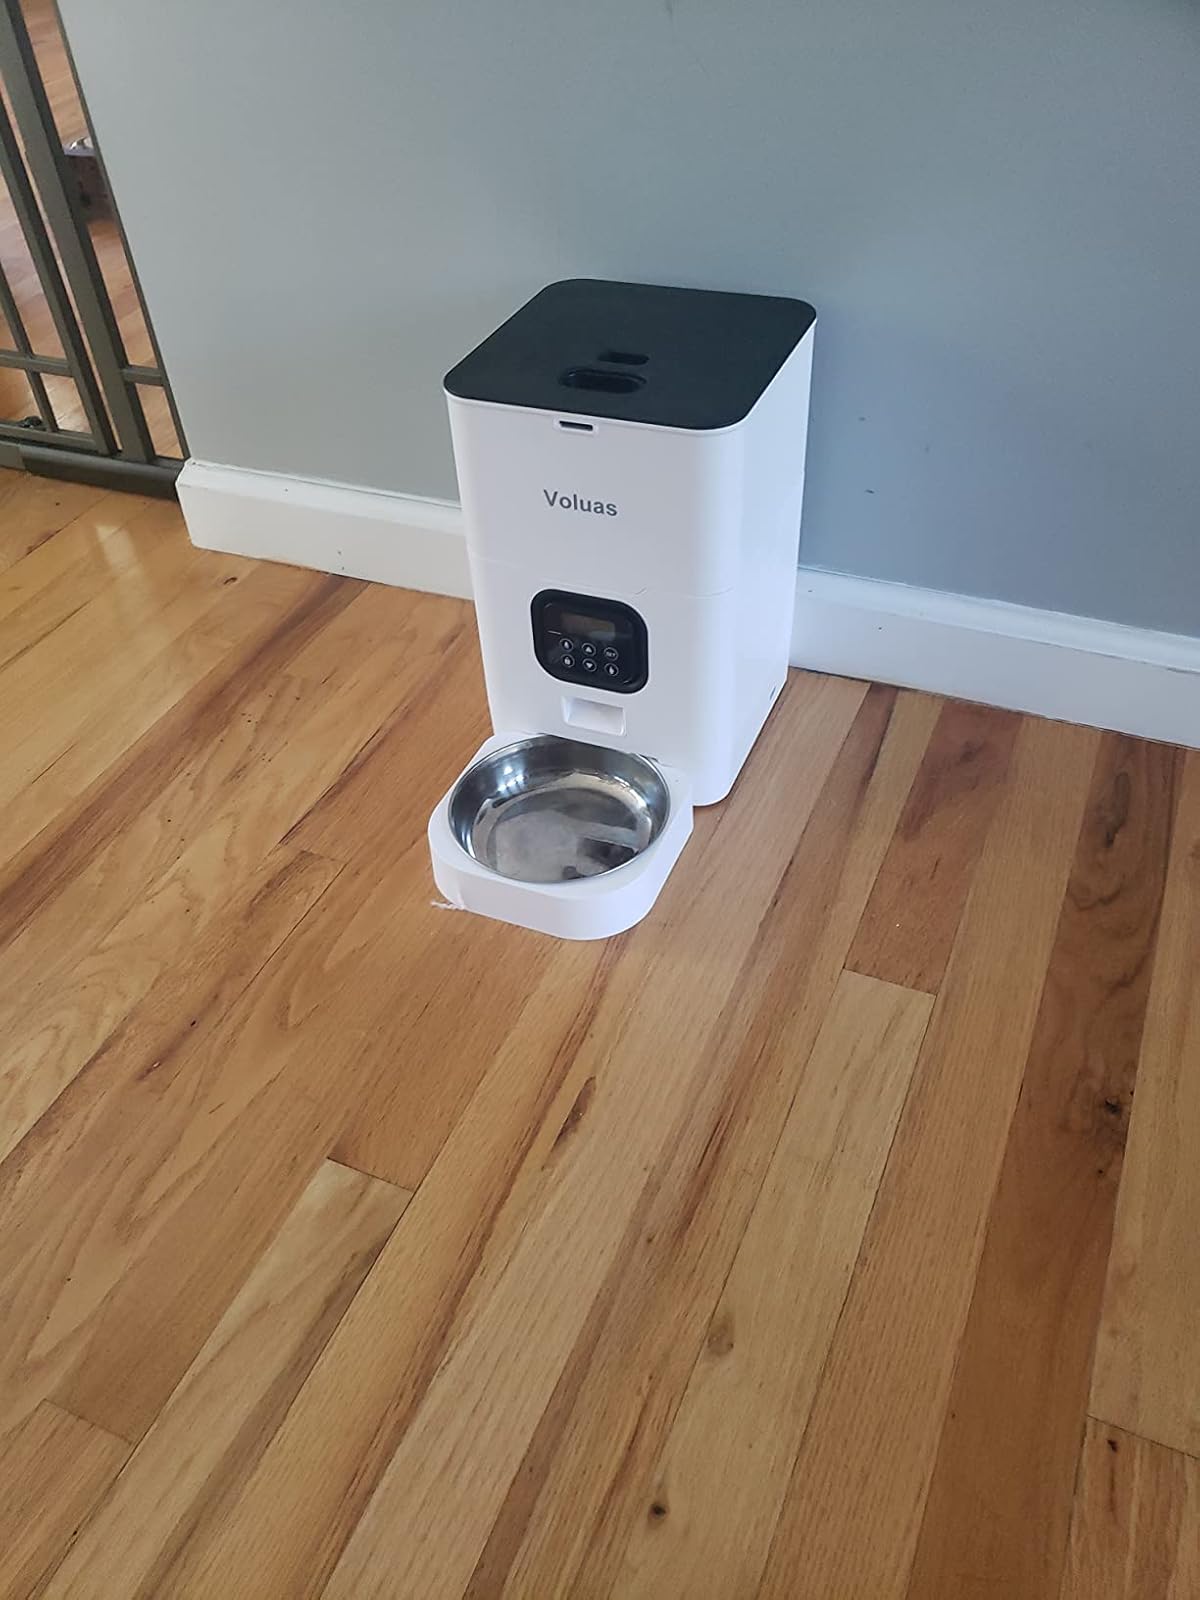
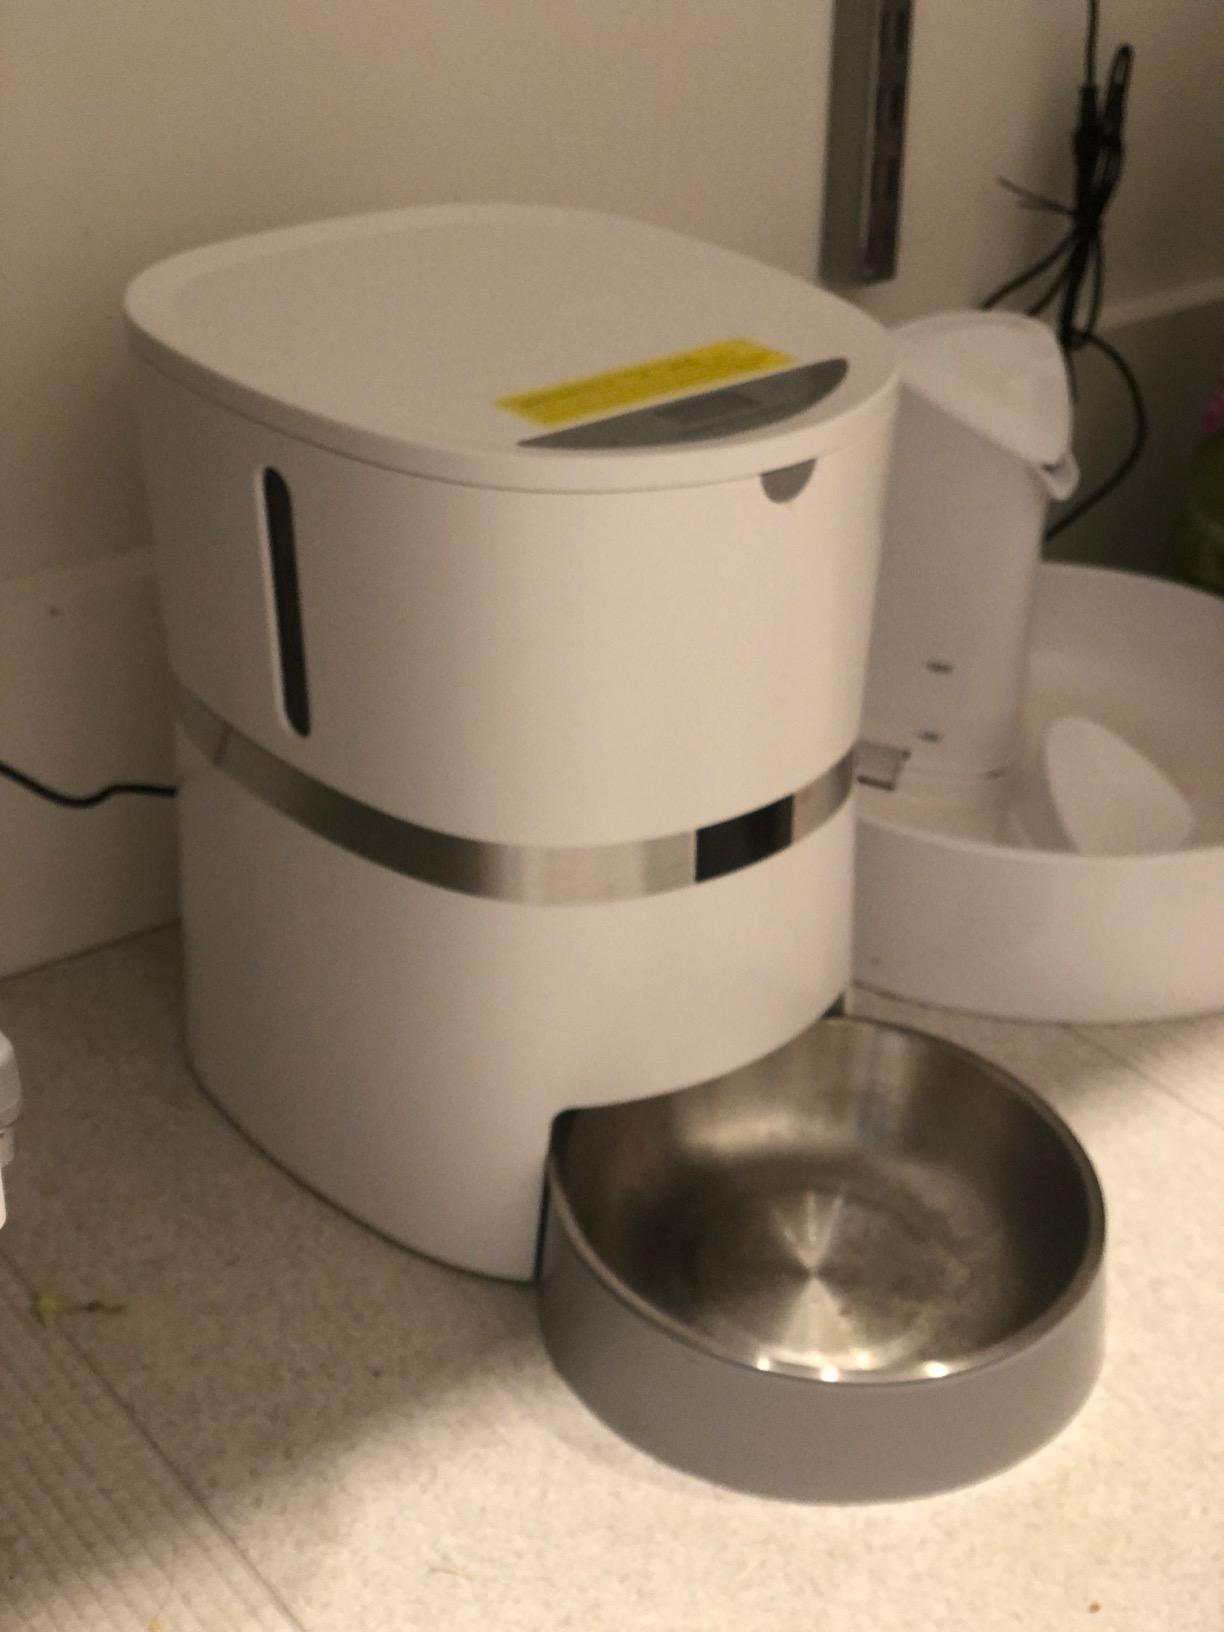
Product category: items_feeder
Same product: no